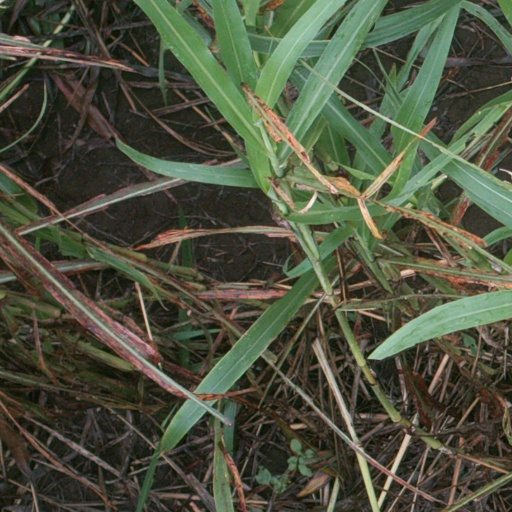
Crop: sorghum